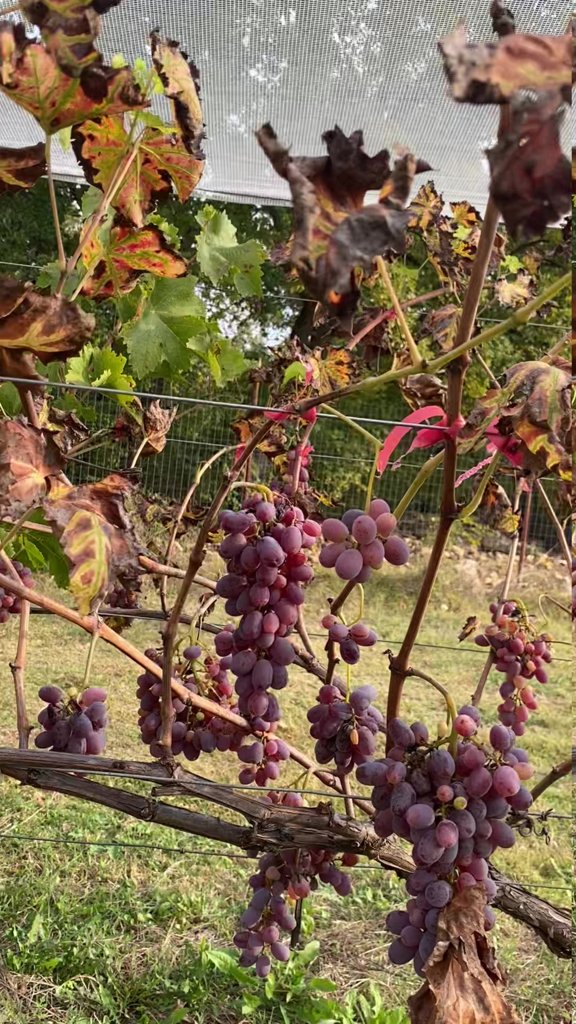
Berries visible: 250
Grape clusters: 10